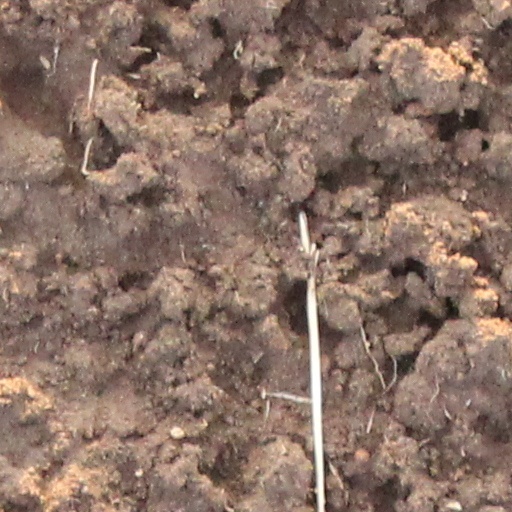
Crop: wheat